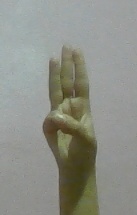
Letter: thaa